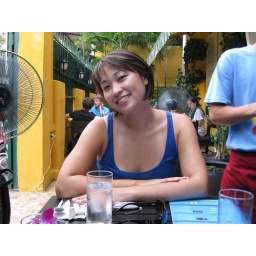
Friends Restaurant where they train street kids to work in the service industry